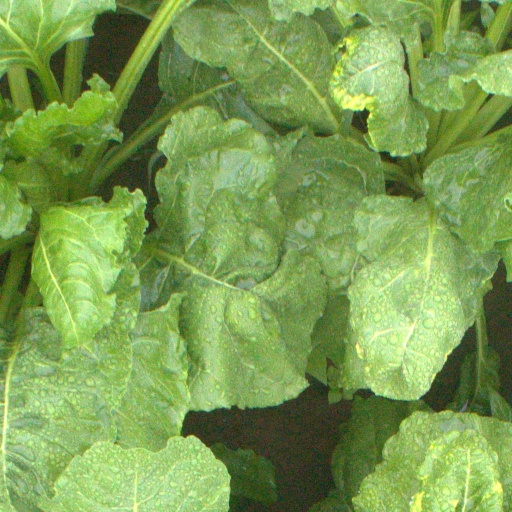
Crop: sugar beet